Buno Ramnath

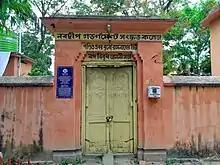
Buno Ramnath's "Tol" house, where "Banga Bibudha Janani Sabha" was set up. And also the Nabadwip Government Sanskrit College

In 1886, the main Sanskrit learning center of India as well as the undivided Bengal was established at the "Tol" house of Buno Ramnath. The "Banga Bibudha Janani Sabha" was set up under the chairmanship of Raja Indrachandra Singh of Paikpara and under the editorship of retired Deputy Magistrate Mahendranath Bhattacharya to revive the Sanskrit practice all over the India. The secretary of Banga Bibudha Janani Sabha, Arun Kumar Chakraborty said-